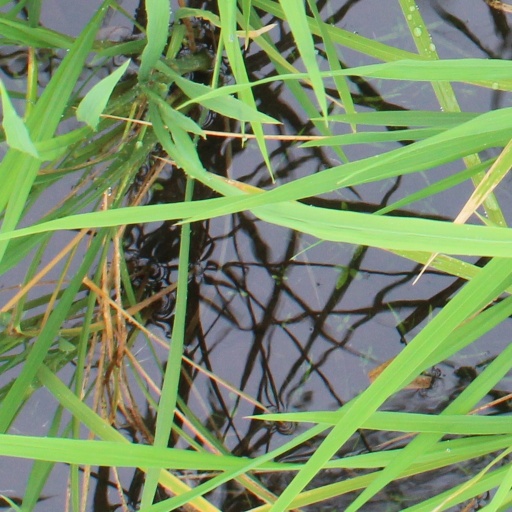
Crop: rice